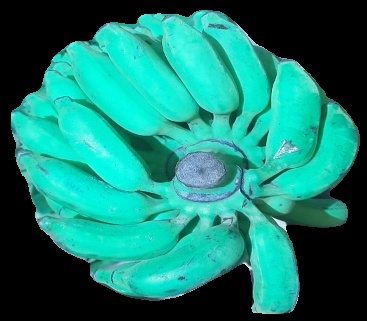
Variety: elakki-bale
Grade: grade3